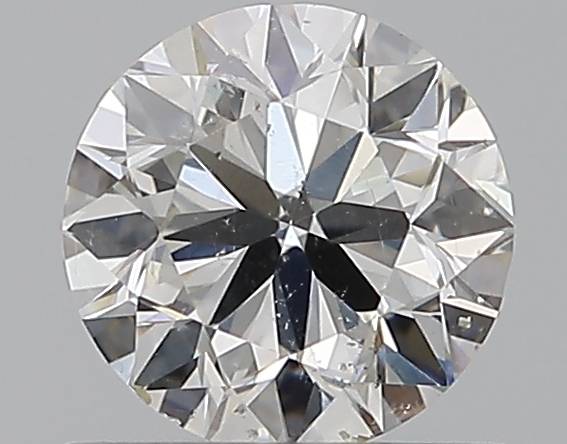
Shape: round
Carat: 0.65
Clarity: SI1
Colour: H
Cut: VG
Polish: GD
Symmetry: VG
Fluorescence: F
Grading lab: GIA
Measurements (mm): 5.41 x 5.44 x 3.44